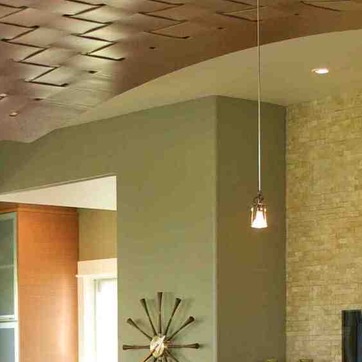
Material: painted